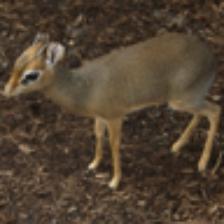
Label: NonHuman